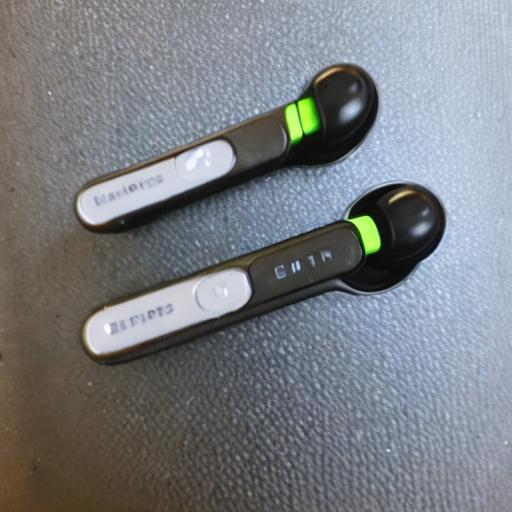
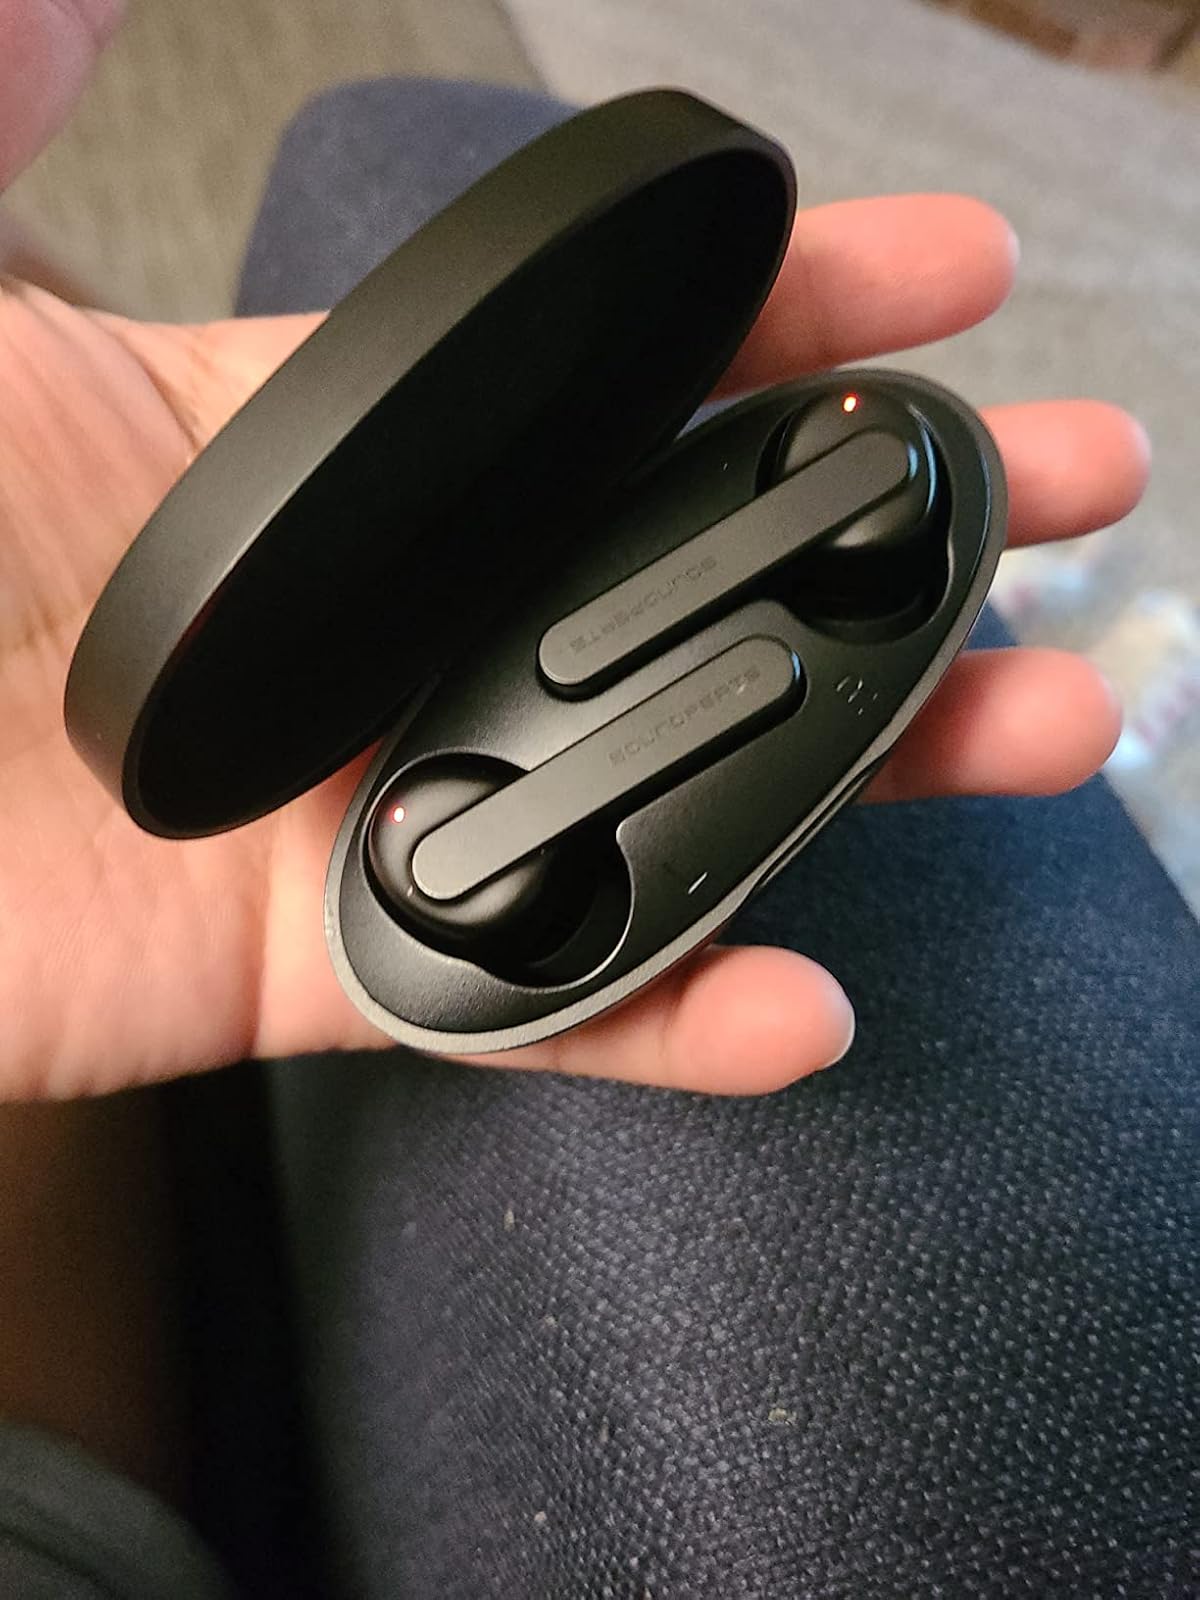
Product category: earbuds
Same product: no